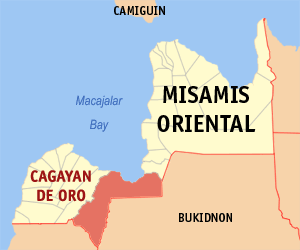
Cagayán de Oro est une ville de 1ʳᵉ classe, capitale de la province du Misamis oriental aux Philippines. Elle a été libérée des forces japonaises par les résistants philippins le 11 mai 1945.